Rebecca Futo Kennedy

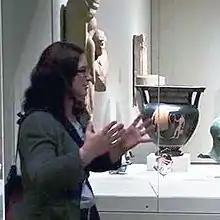
Rebecca Futo Kennedy at the Cleveland Museum of Art

Kennedy completed her BA in Classical Studies at the University of California, San Diego in 1997 and PhD at the Ohio State University in 2003, with a thesis entitled "Athena/Athens on Stage: Athena in the Tragedies of Aeschylus and Sophocles."